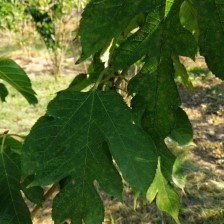
Variety: RedKing